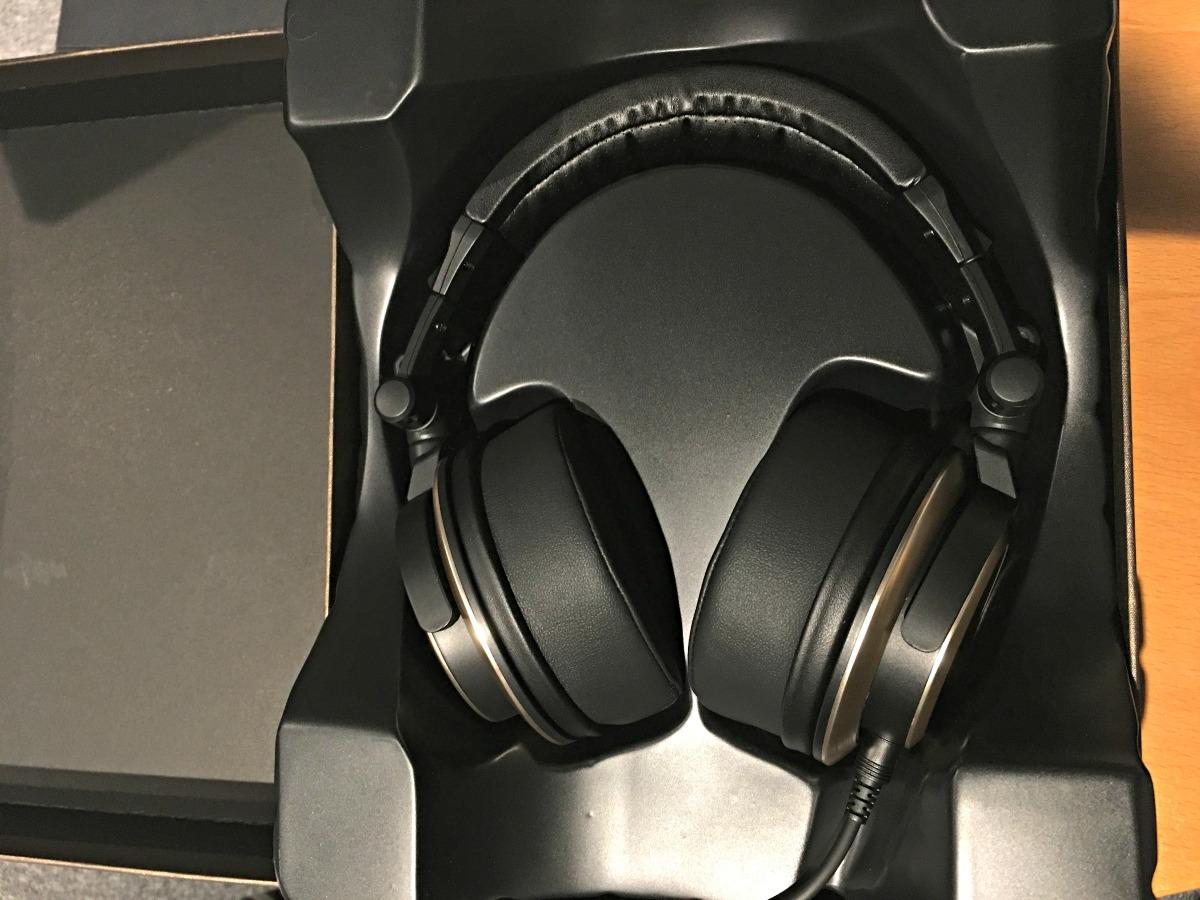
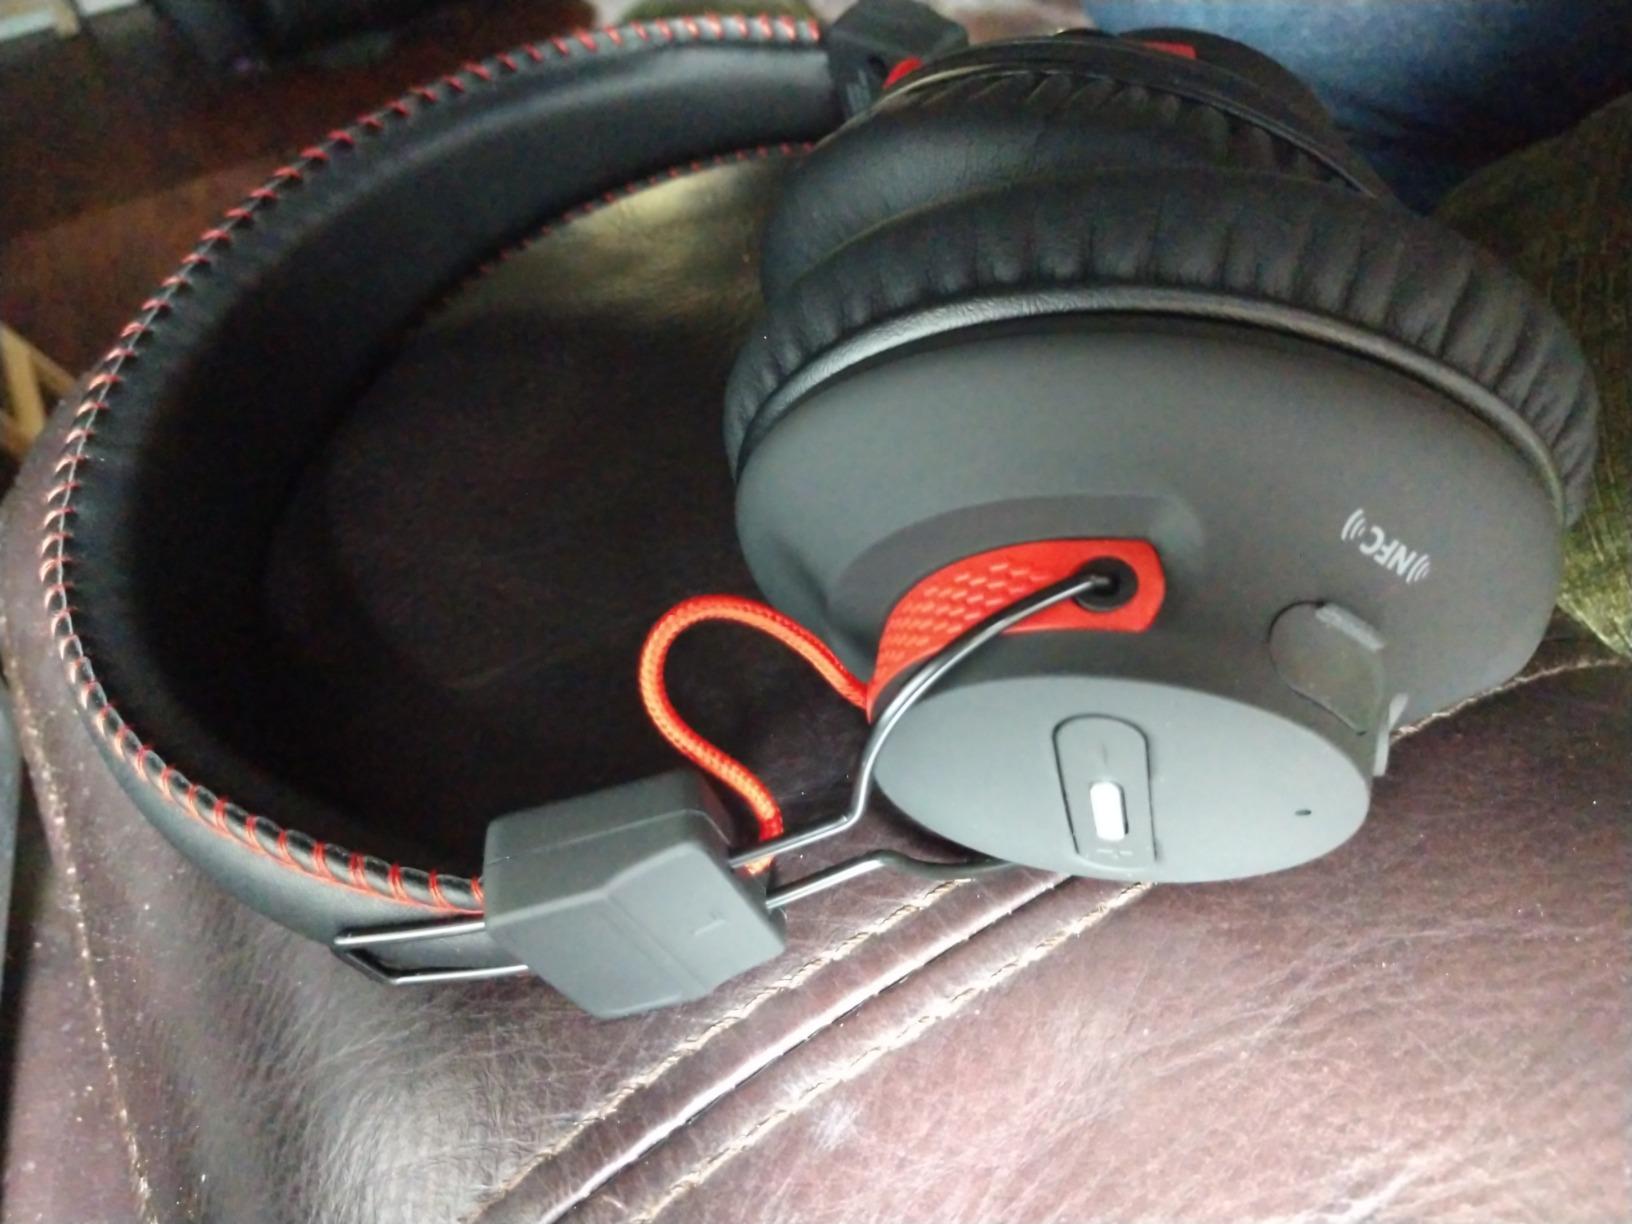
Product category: headphones
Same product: no